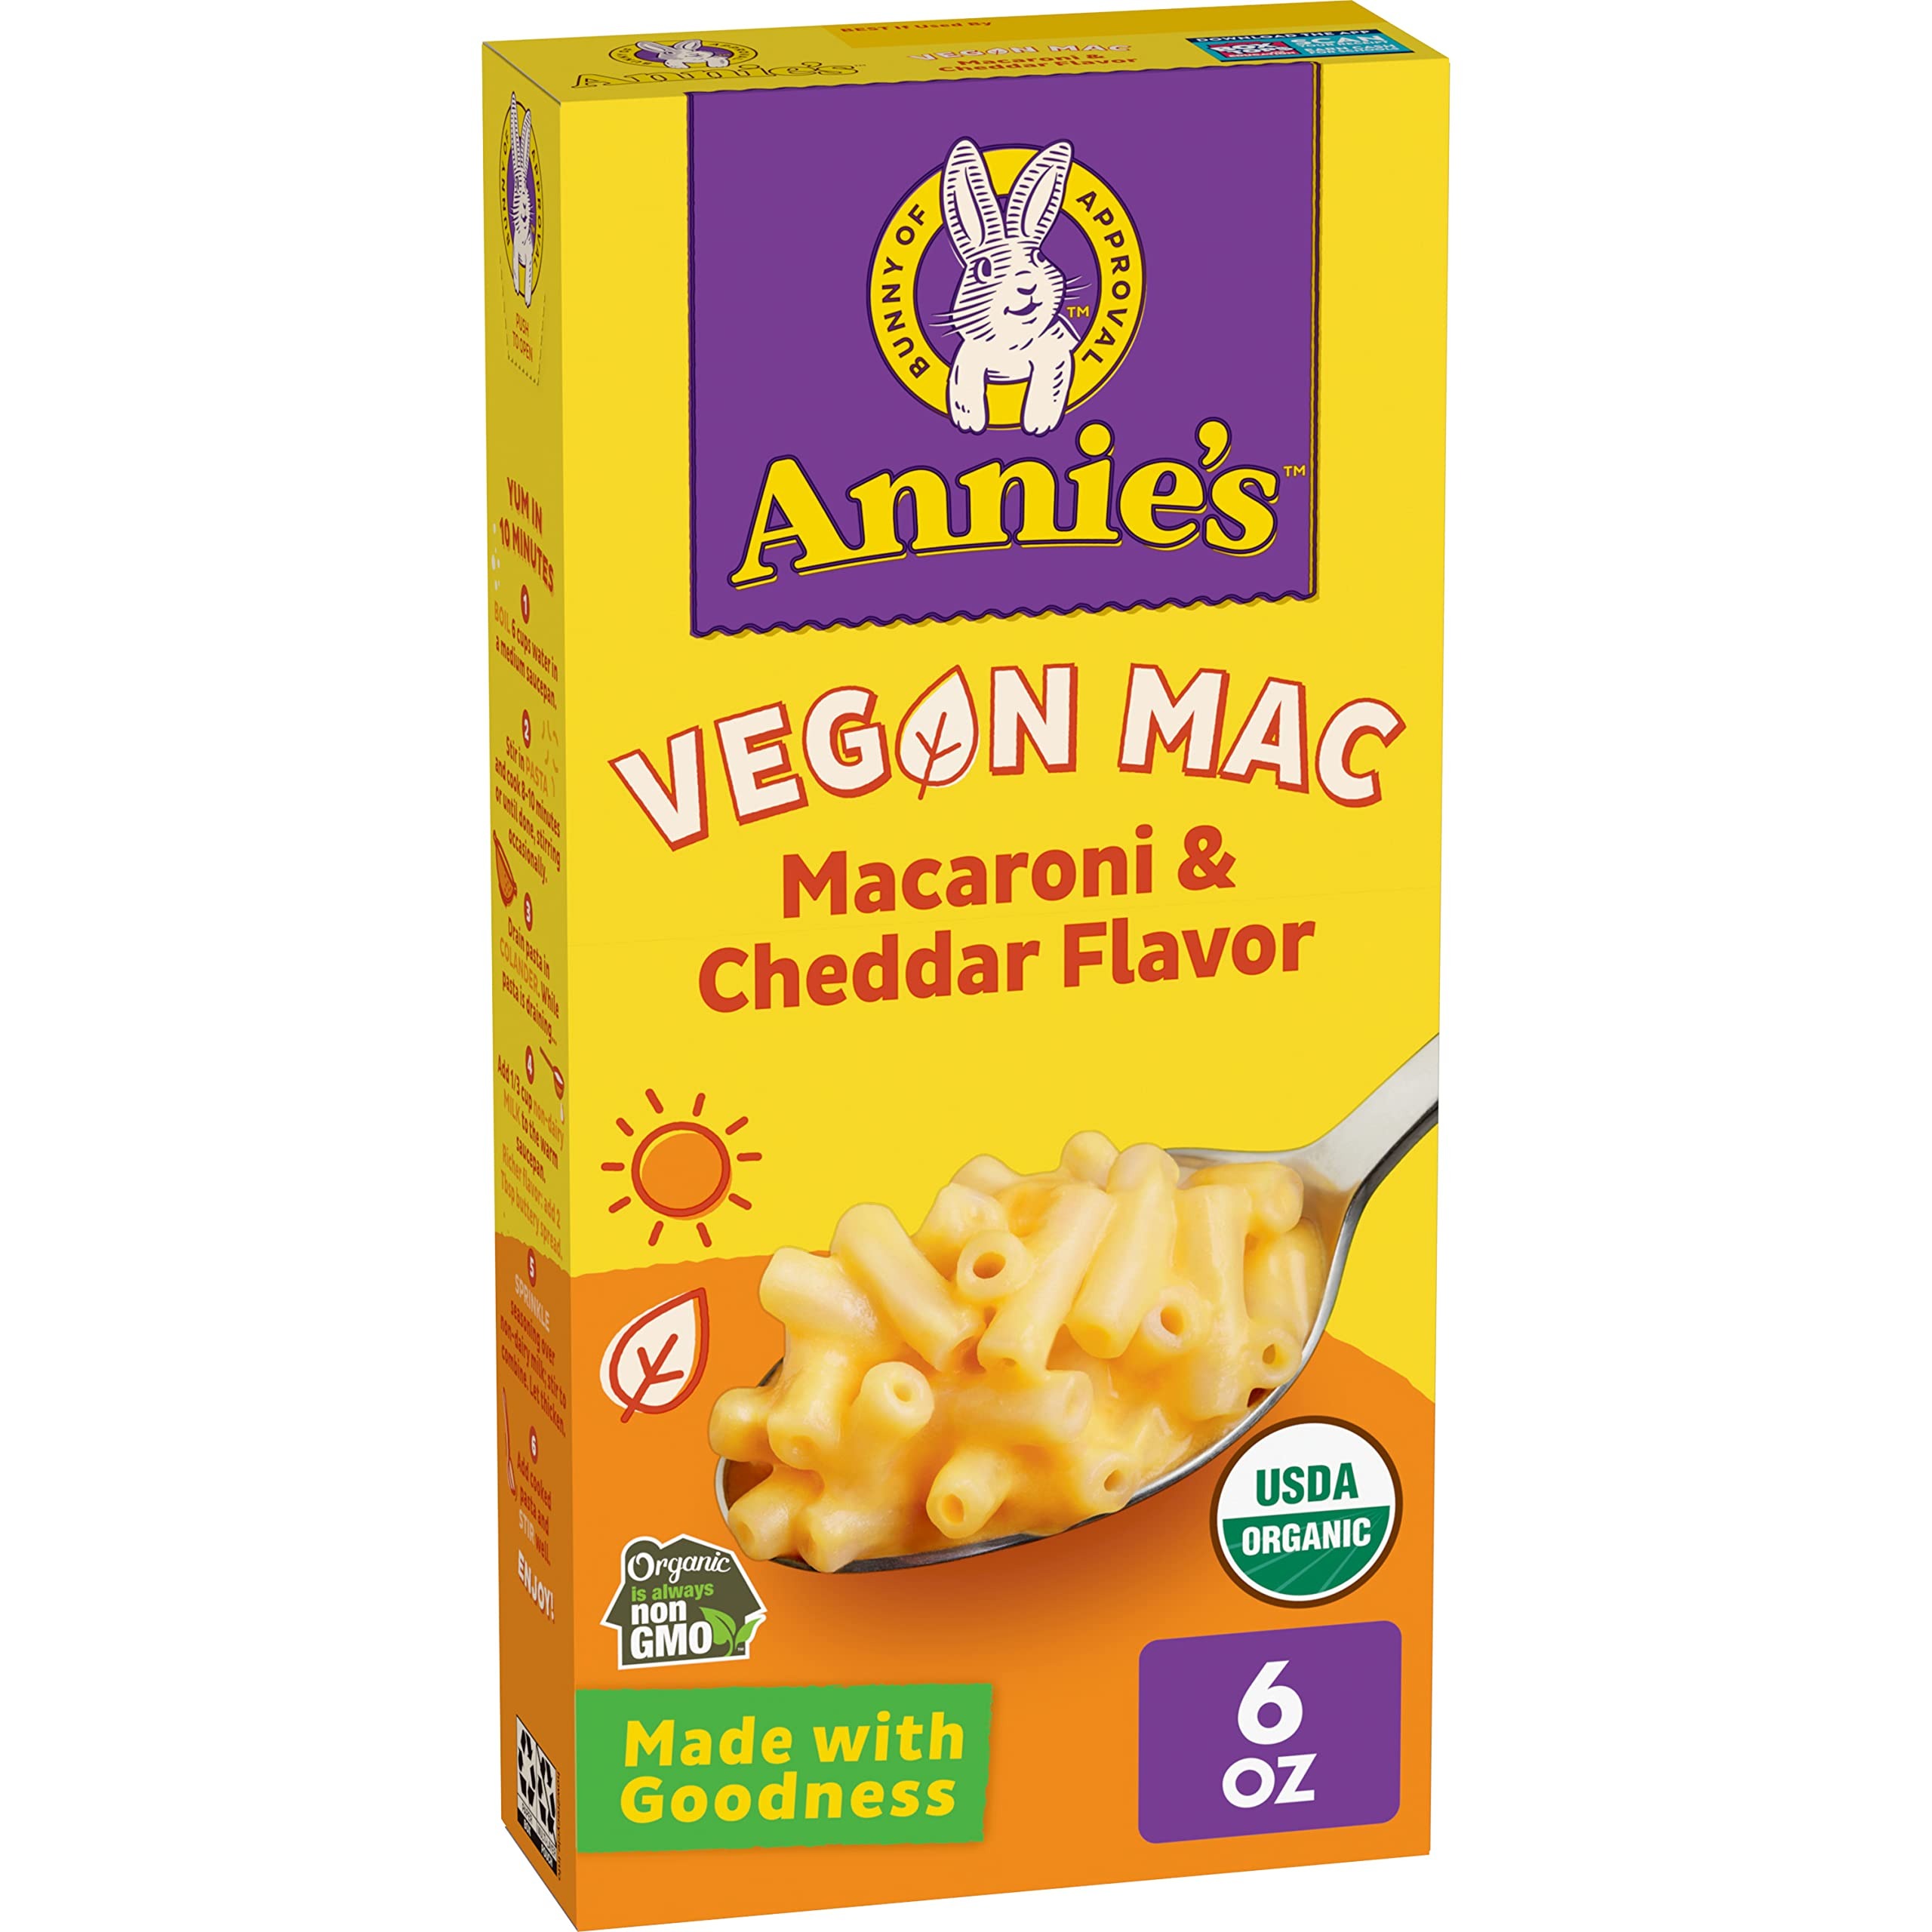
Item Name: Annie's Organic Cheddar Flavor Vegan Mac, 6 oz
Bullet Point 1: USDA Organic
Bullet Point 2: Organic Is Always Non GMO
Value: 6.0
Unit: ounce

Price: 3.59